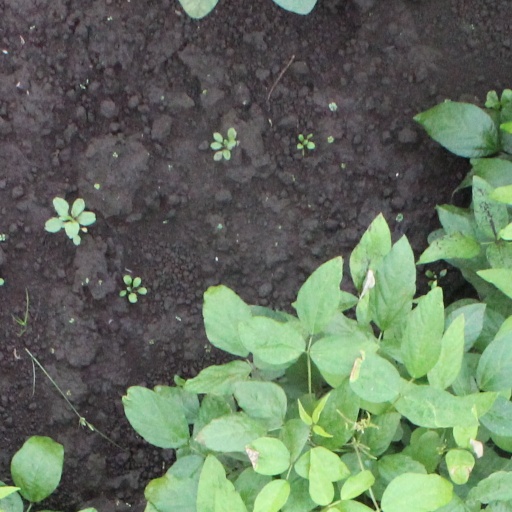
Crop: soybean